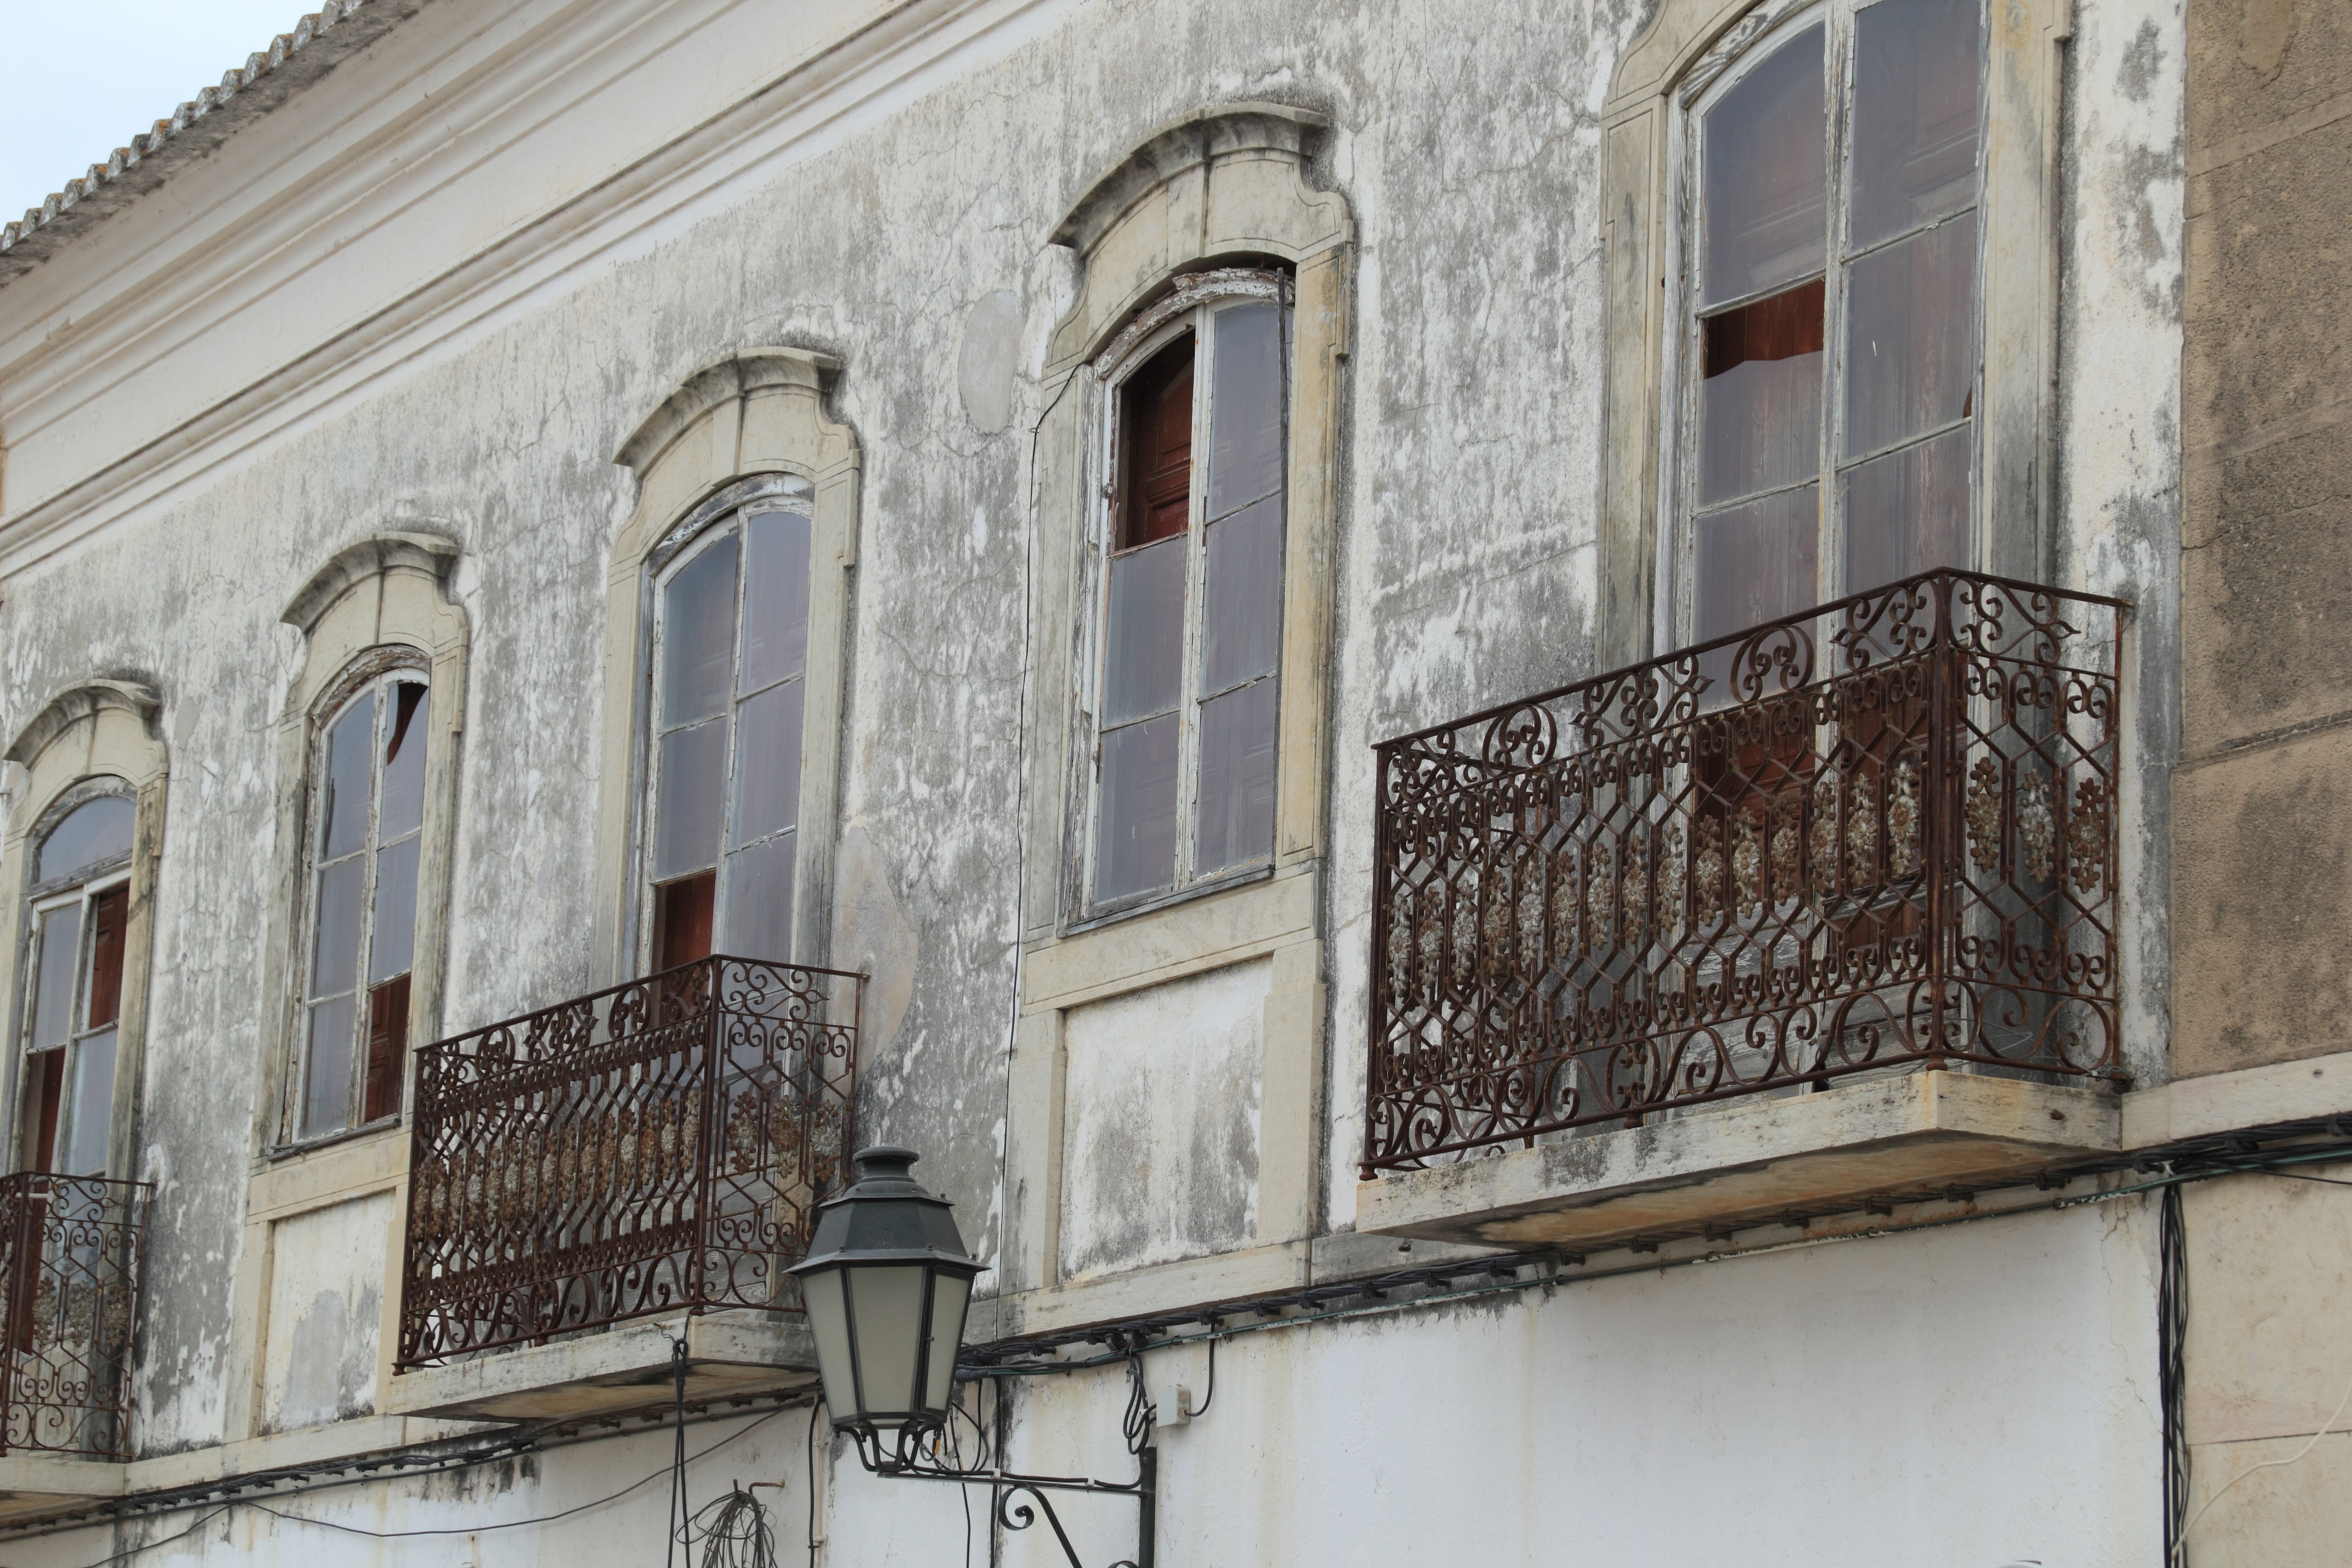
architecture, street, house, window, wall, balcony, facade, buildings, portugal, synagogue, history, faro, urban area, ancient history